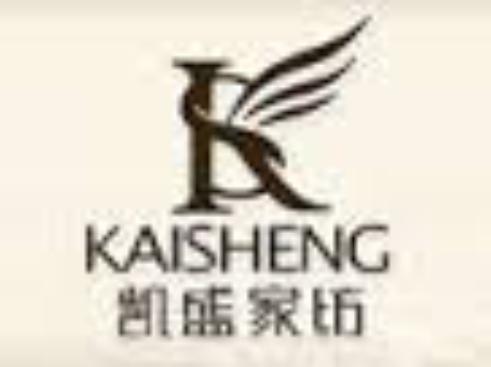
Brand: KAISHENG
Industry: Necessities